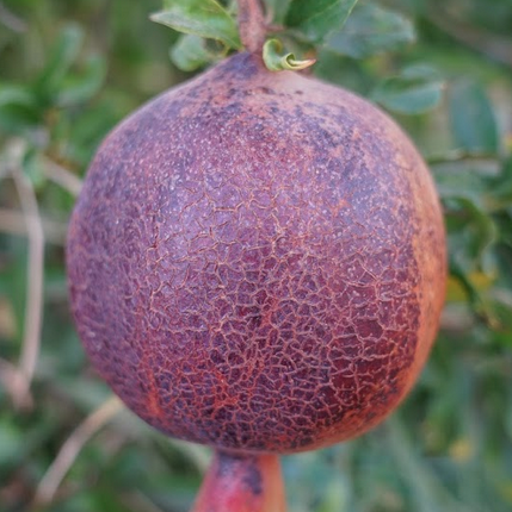
Label: Sunburn